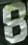
Number: 8